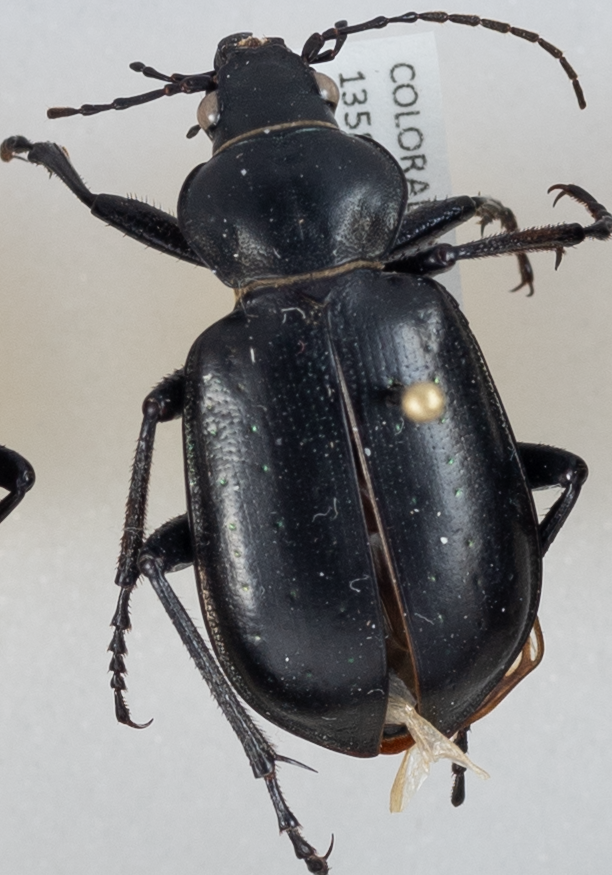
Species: Calosoma affine
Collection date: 2014-07-08
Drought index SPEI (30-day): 0.568
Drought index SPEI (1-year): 0.646
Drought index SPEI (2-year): -0.968